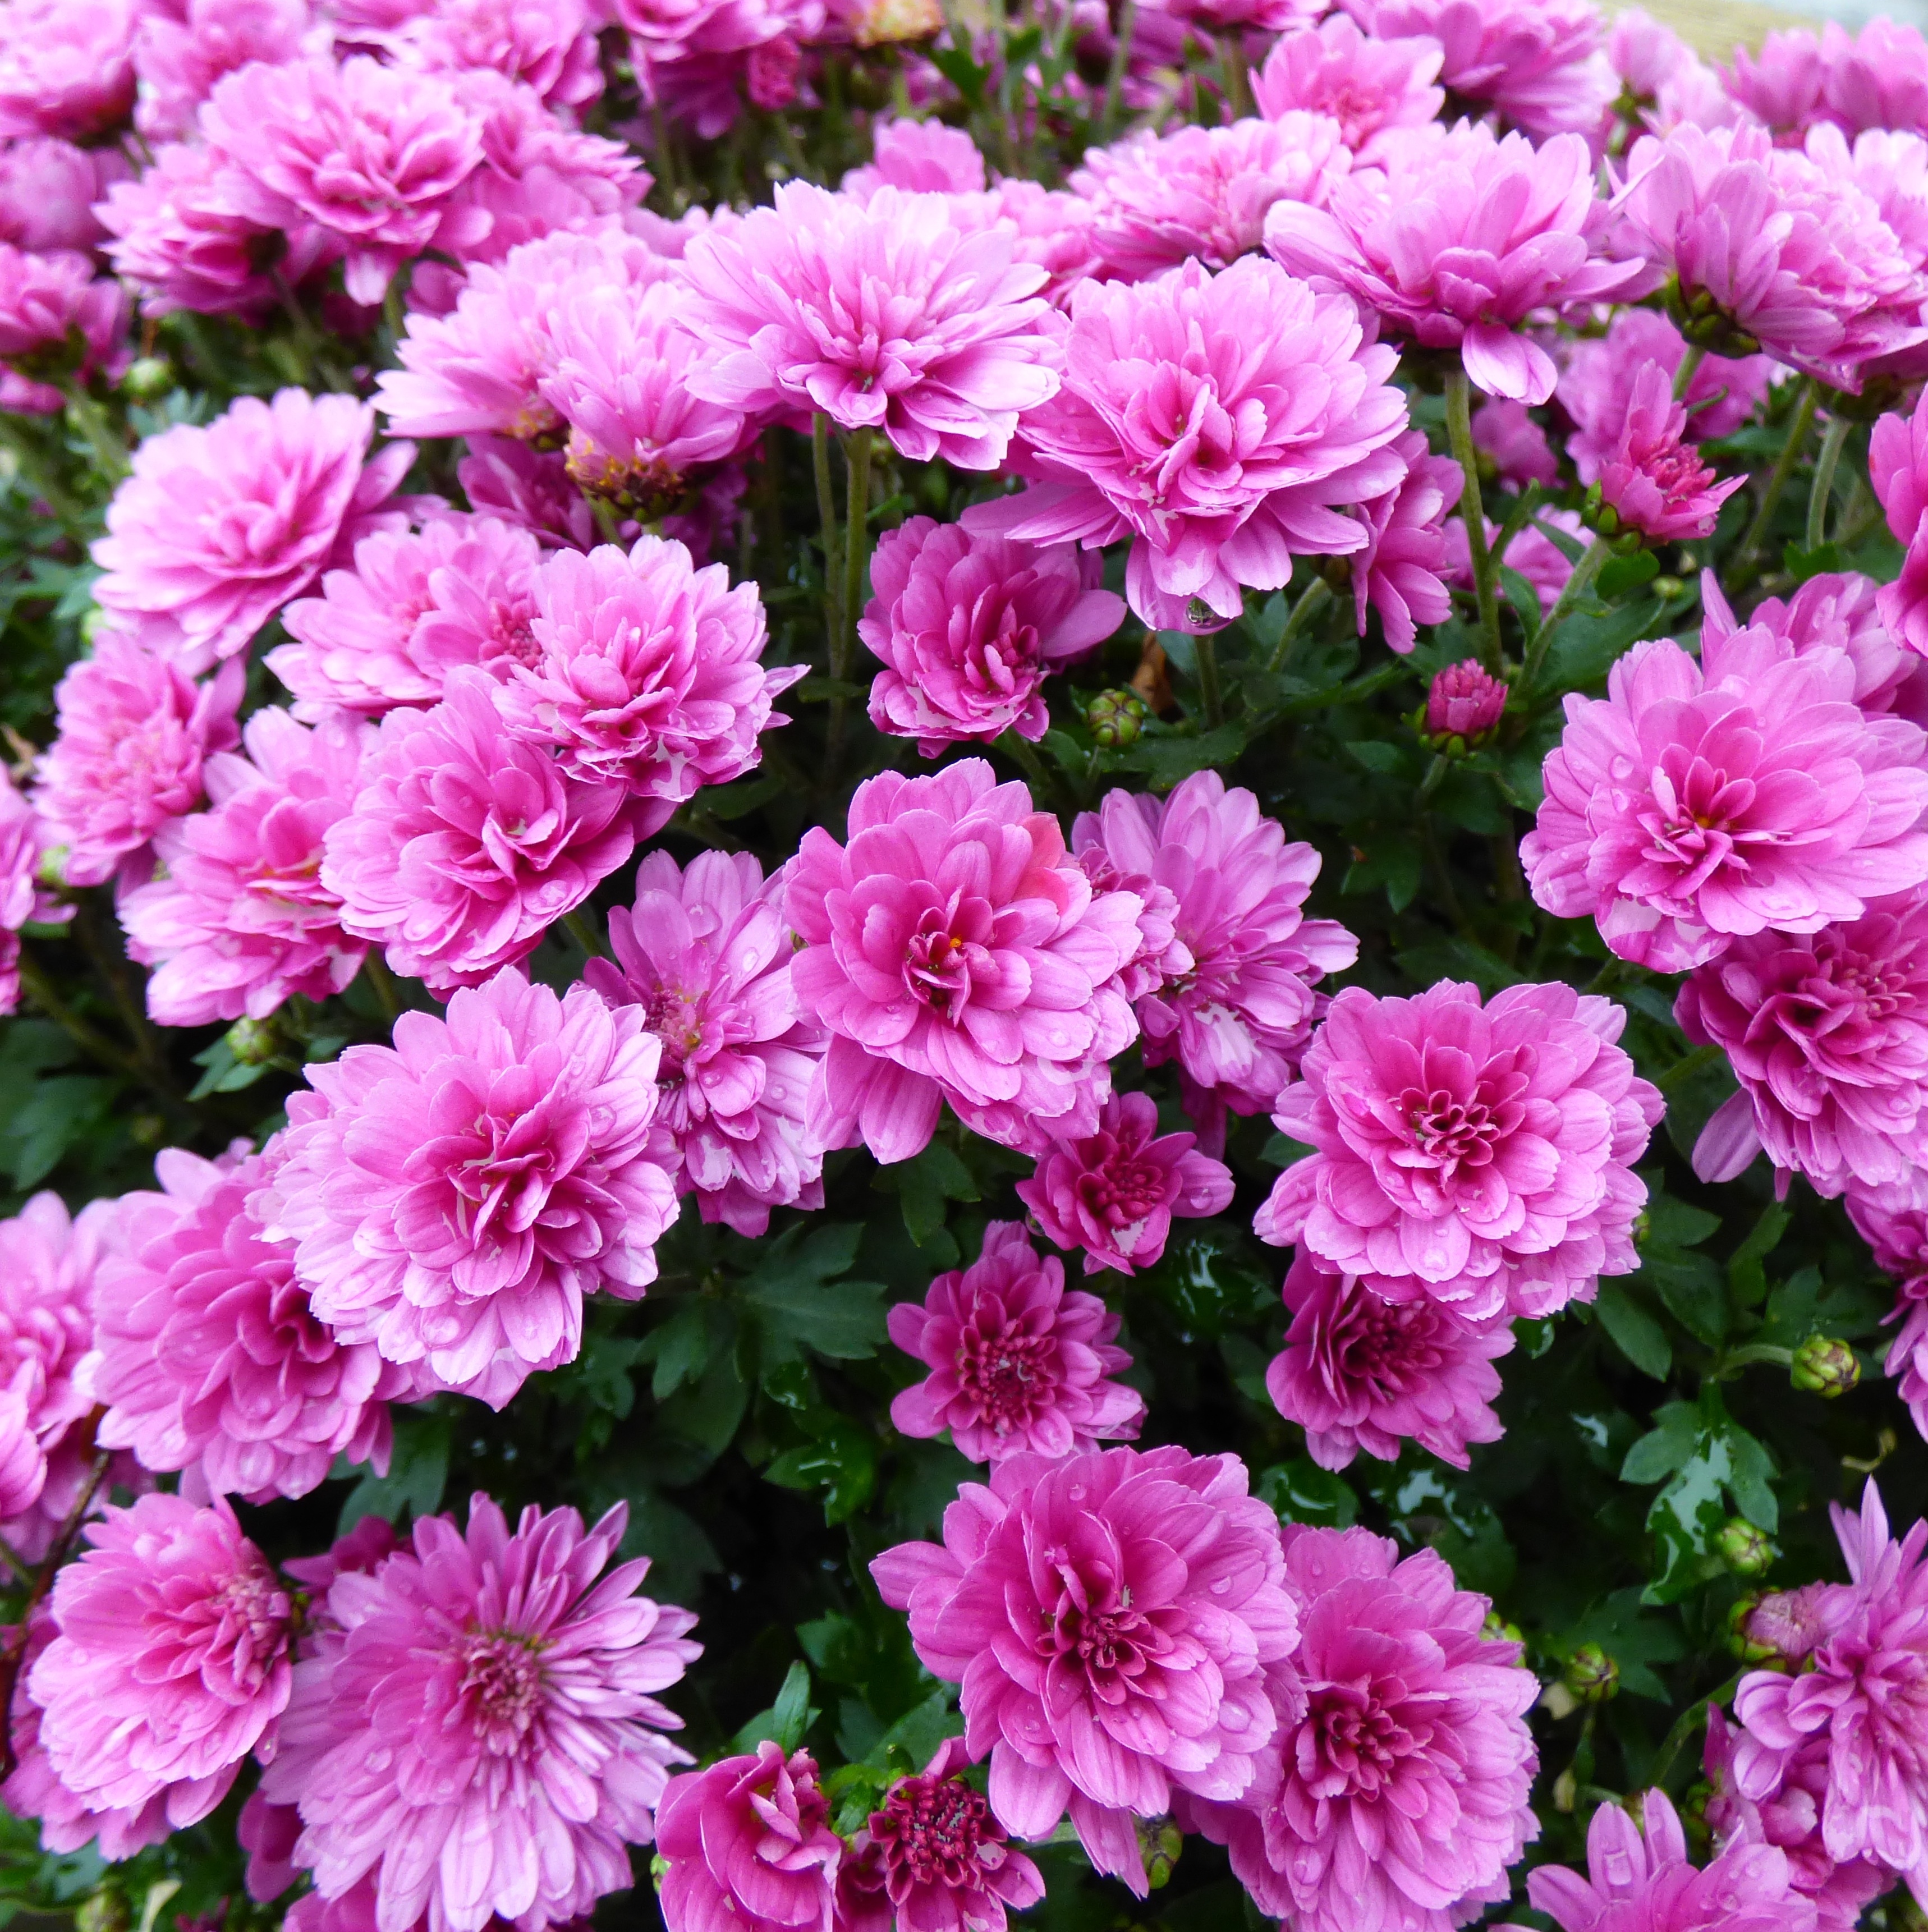
plant, flower, purple, petal, autumn, flowers, carnation, chrysanthemum, peony, dianthus, flowering plant, daisy family, annual plant, land plant, rosa centifolia, pink family, bolchrysant